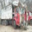
Label: truck